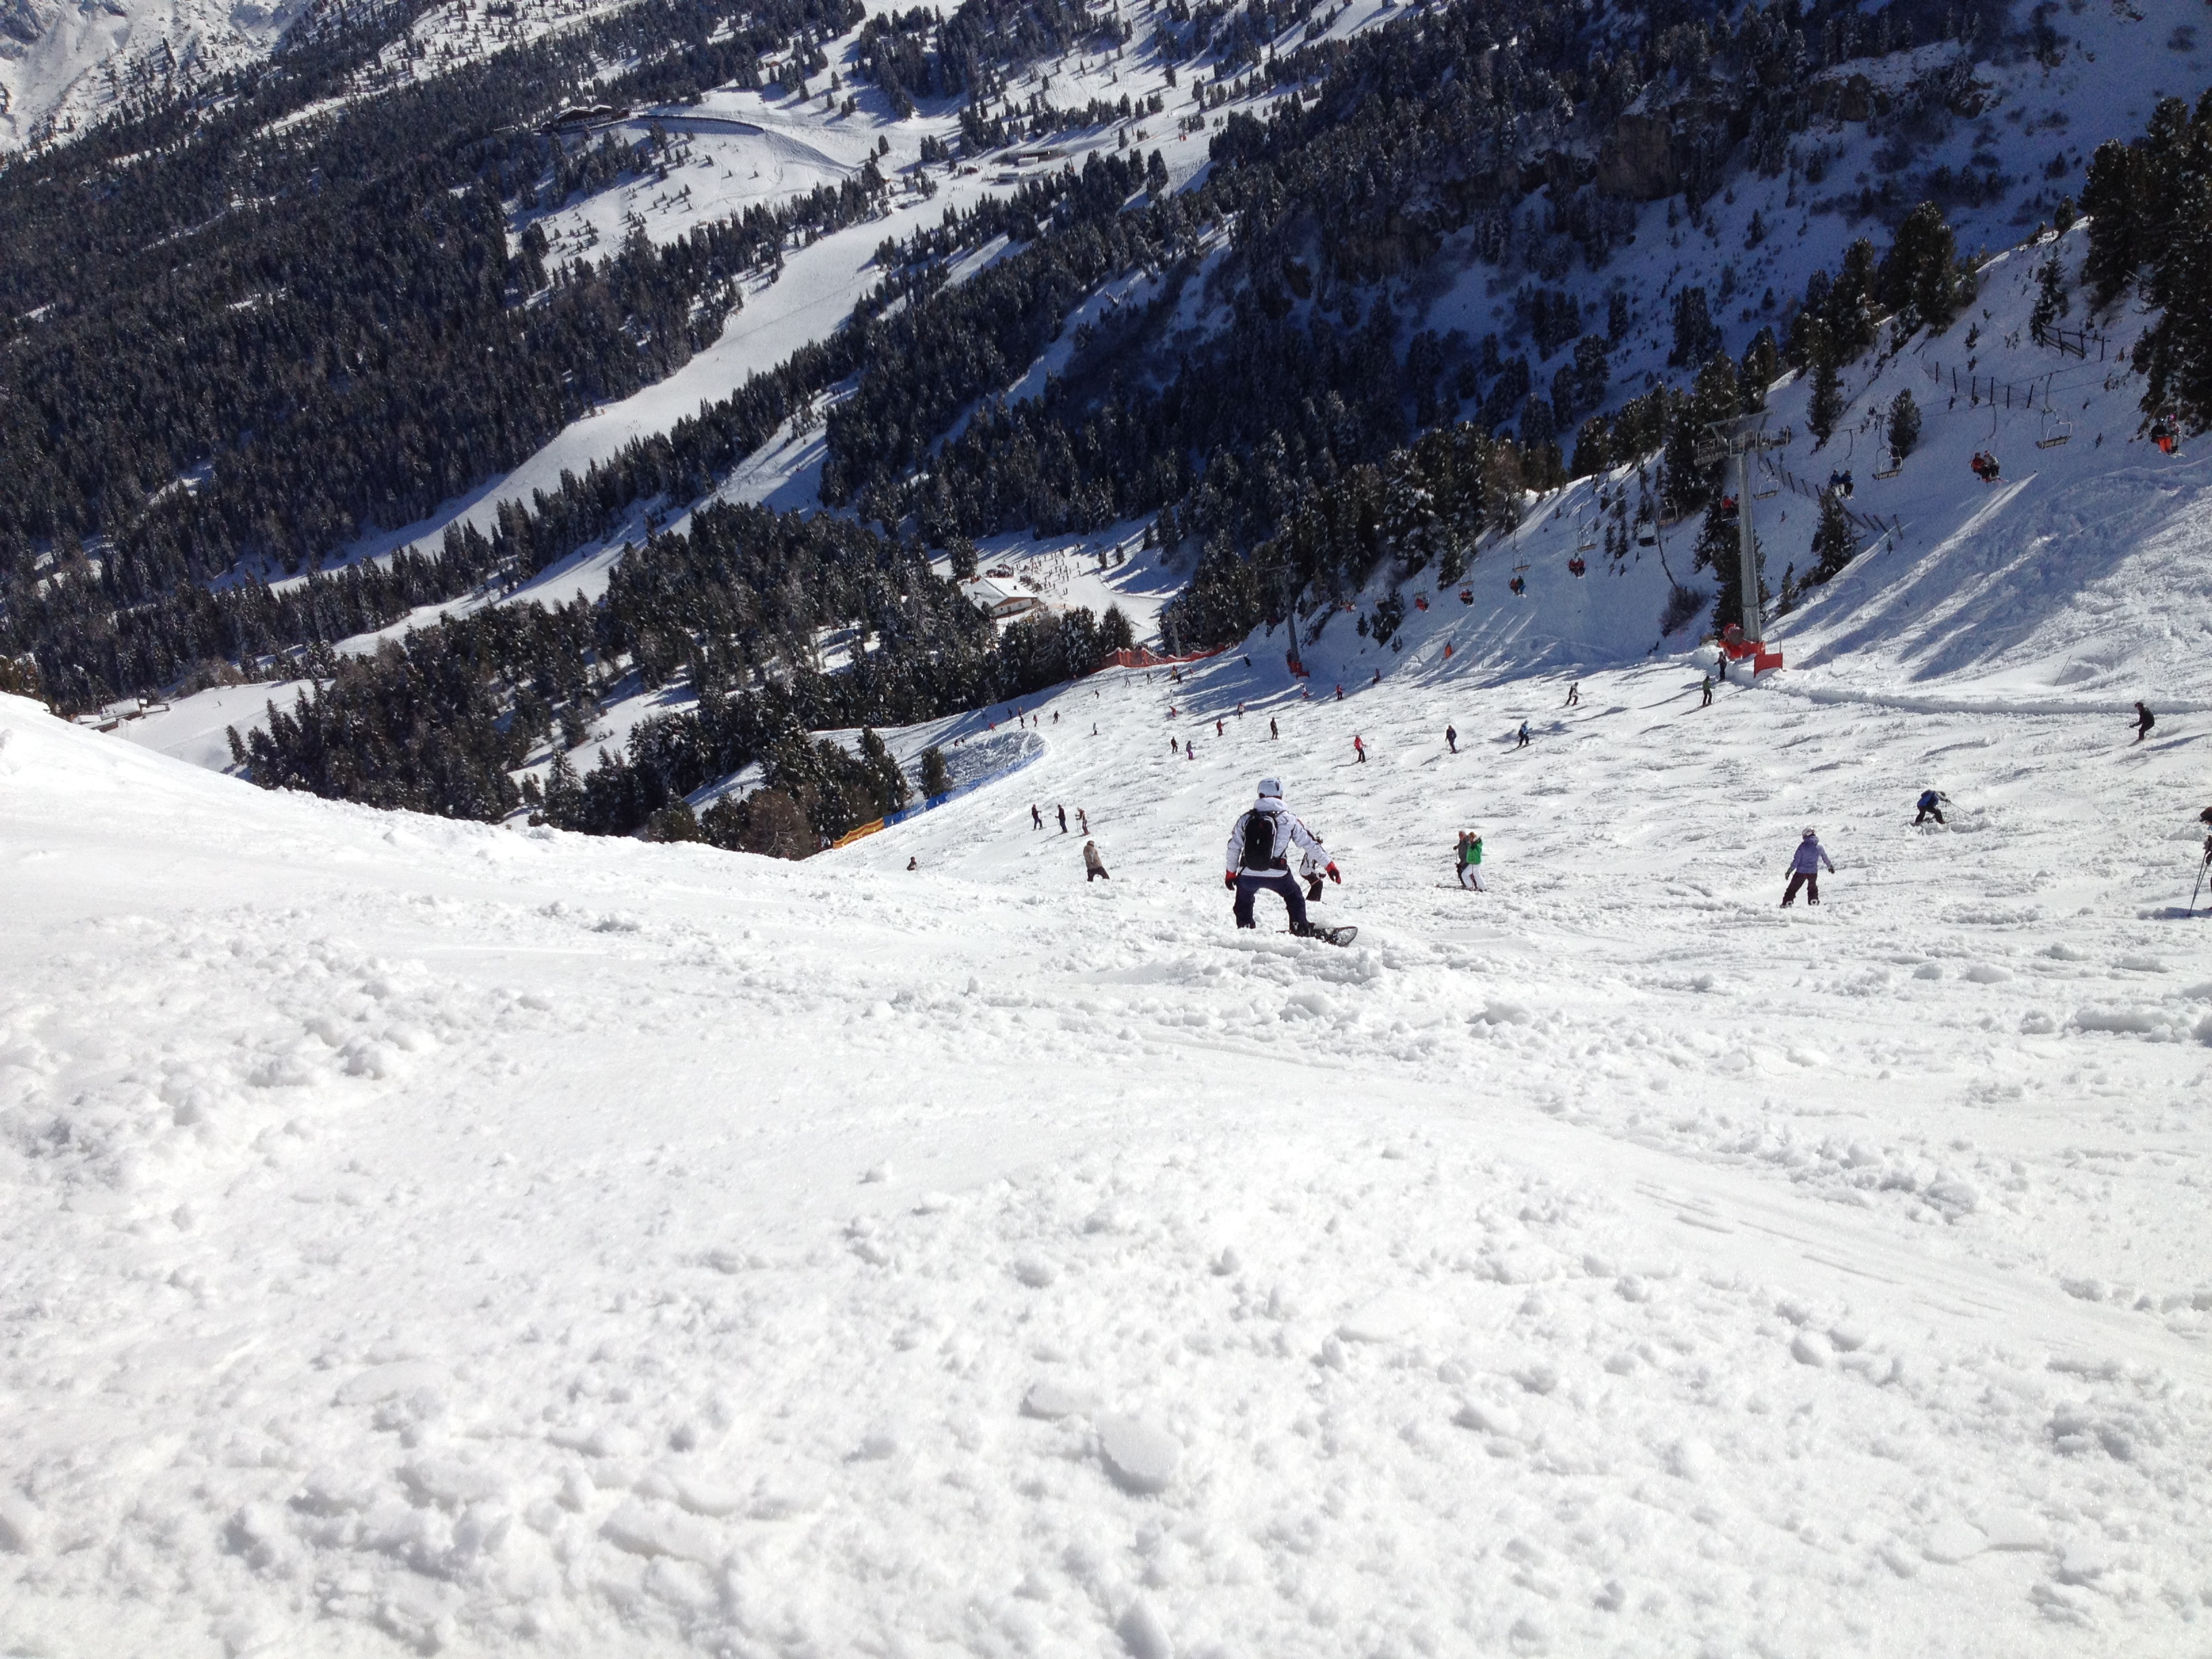
man, landscape, mountain, snow, winter, hiking, peak, mountain range, male, ice, alpine, extreme, skiing, leisure, highland, ridge, climb, activity, winter sport, moving, lift, fun, sports, resort, mountains, downhill, ski, footwear, piste, ski touring, ski slope, tobogganing, nordic skiing, ski mountaineering, ski equipment, cheget, geological phenomenon, telemark skiing